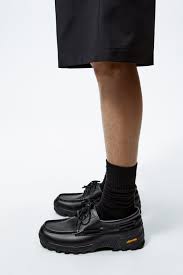
Label: Boat